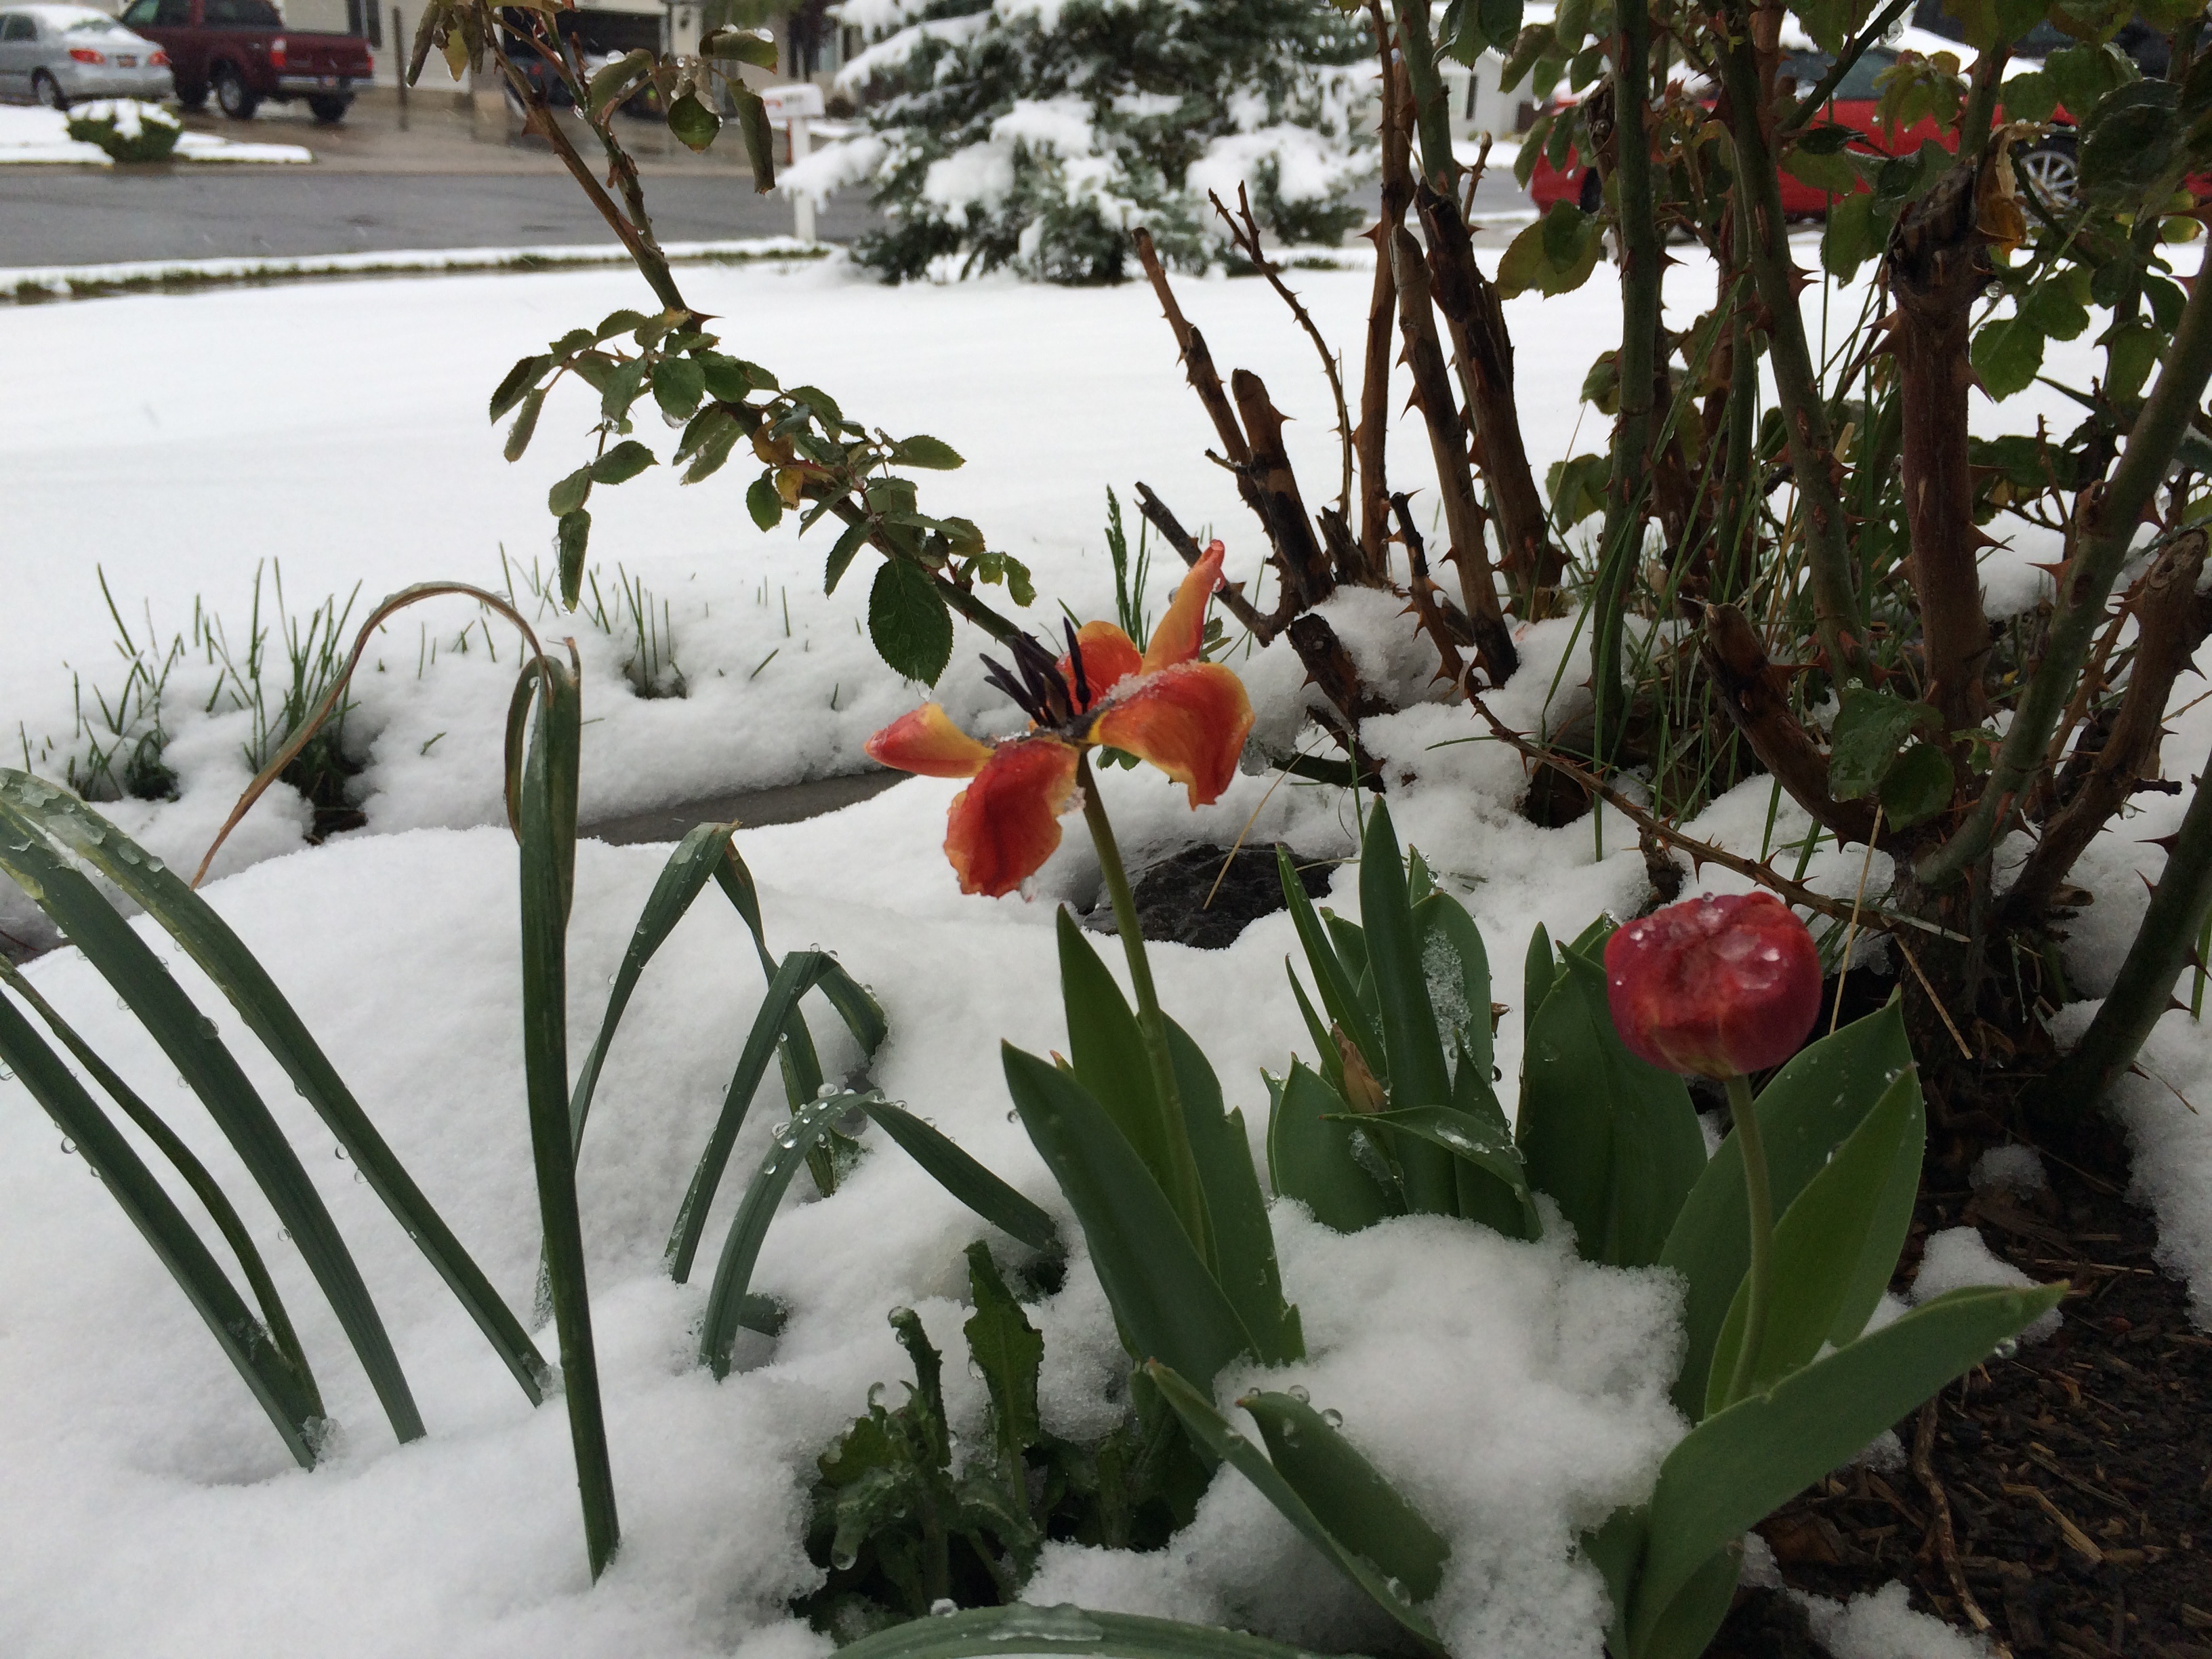
branch, snow, plant, flower, weather, botany, flora, flowering plant, land plant